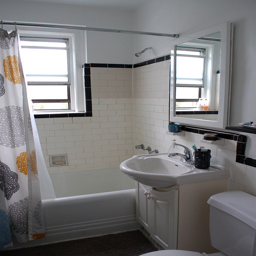
Small bathroom with white and beige tile, cabinets, and paint.
The bathroom is clean and ready to be used.
A white bath tub sitting under a bathroom window.
A sink in a bathroom next to a bathtub is displayed.
A white sink sits next to a bathtub in a restroom.